Feldgrau

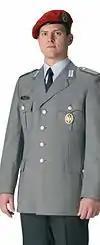
Service dress in "Hellgrau" (German Bundeswehr)

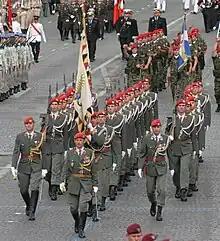
Austrian uniform color

Feldgrau (English: field-grey) is a green–grey color. It was the official basic color of military uniforms of the German armed forces from the early 20th century until 1945 (West Germany) or 1989 (East Germany). Armed forces of other countries also used various shades of that color. "Feldgrau" was used to refer to the color of uniforms of the armies of Germany, first the Imperial German Army and later the "Heer" (ground forces) of the "Reichswehr" and the "Wehrmacht".